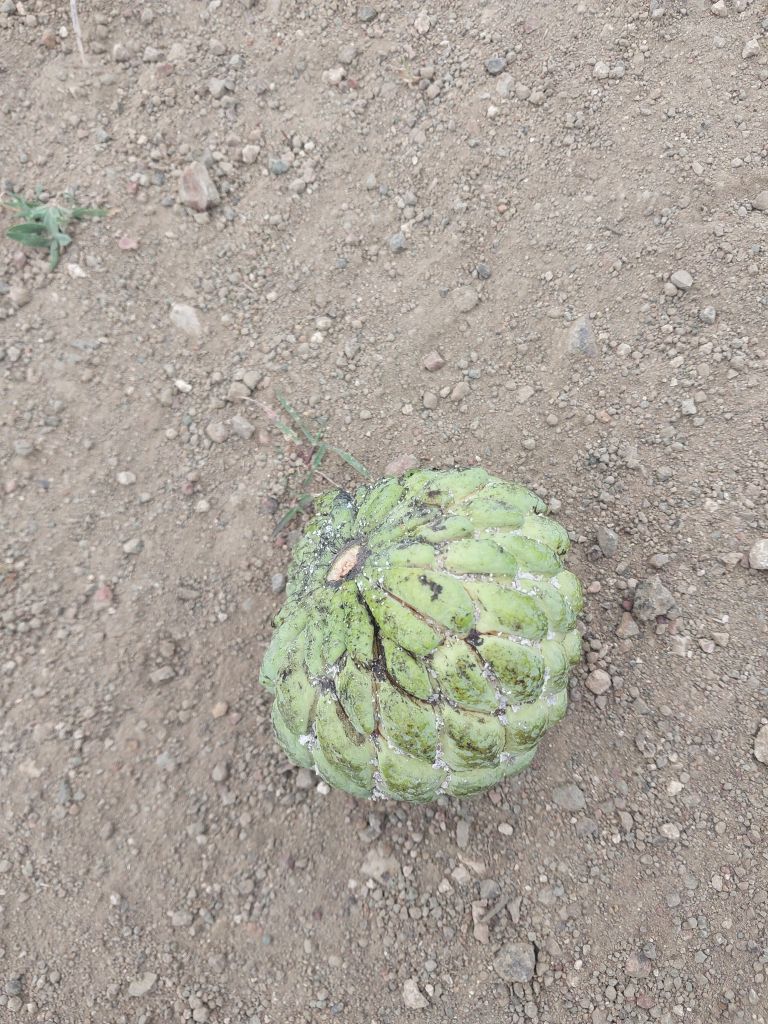
Disease label: Leaf spot on fruit